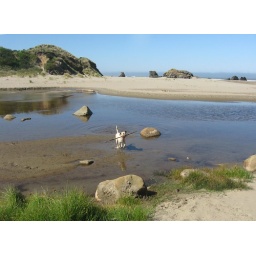
The art class dog having fun in the fresh water stream which flows into the Pacific